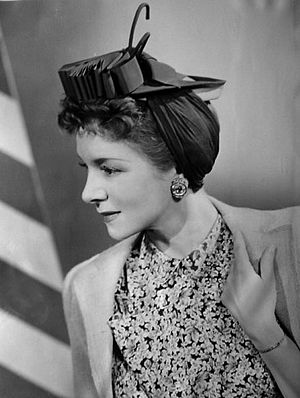
Helen Hayes
Helen Hayes Brown var en amerikansk skuespillerinde, med en karriere der strakte